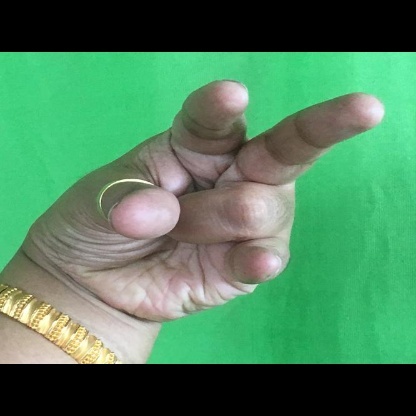
Mudra: Kangulam